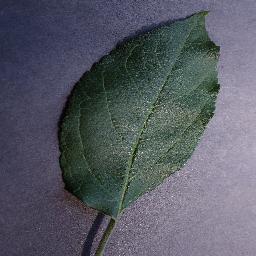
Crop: apple
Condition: healthy